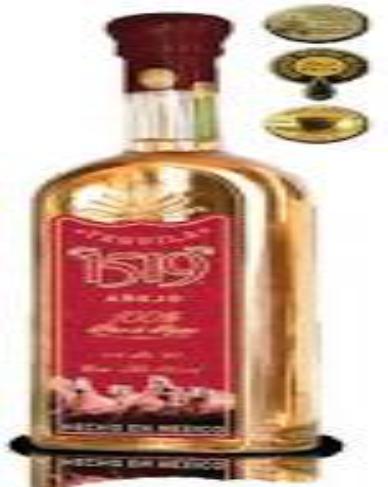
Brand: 1519 Tequila
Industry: Food